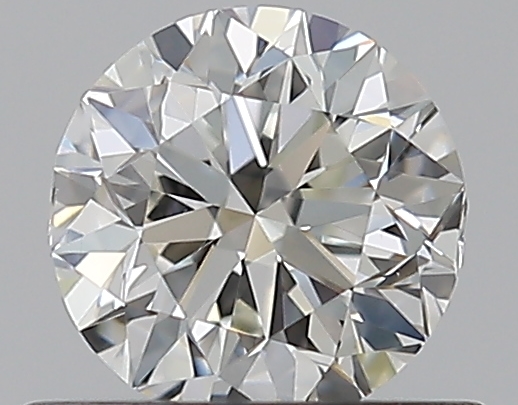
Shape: round
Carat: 0.5
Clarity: VS1
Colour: I
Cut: VG
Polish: EX
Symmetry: GD
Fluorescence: N
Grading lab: GIA
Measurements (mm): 4.92 x 4.99 x 3.19